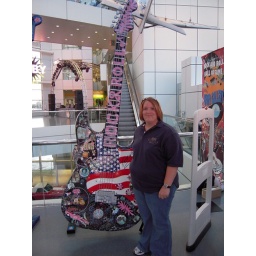
I am standing next to a giant decorated guitar in the Rock and Roll Hall of Fame in Cleveland.